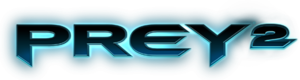
Prey est un jeu vidéo de tir à la première personne développé par Arkane Studios Austin et édité par Bethesda Softworks, sorti le 5 mai 2017 sur Microsoft Windows, PlayStation 4, et Xbox One.